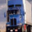
Label: truck